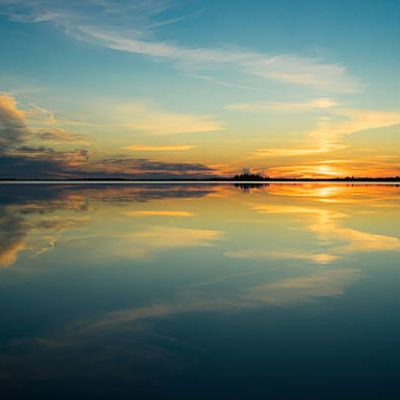
Cloud type: Cirrostratus (Cs)